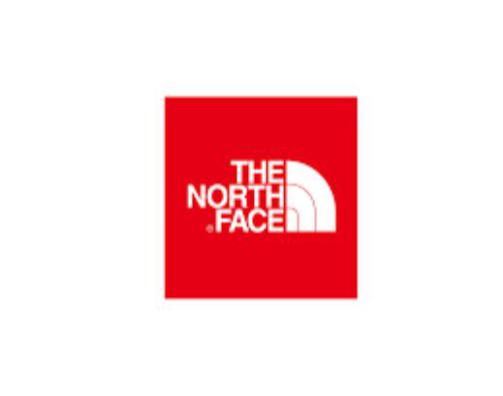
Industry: Clothes